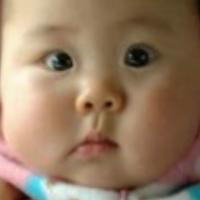
Age group: age 01-10